Old Speckled Hen

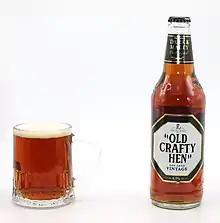
A Glass and bottle of Old Crafty Hen, the super premium version of Speckled Hen

Old Crafty Hen is a 6.5% ABV 'super premium' version of Old Speckled Hen. Released in September 2008, it is marketed as combining the tastes of Speckled Hen and a former Greene King brand, 'Old 5X'. Neil Jardine, of Greene King claims that Crafty Hen is "a genuinely exceptional beer". Crafty Hen is significantly stronger than Speckled Hen, having been matured for several years, giving it a less pronounced flavour that varies from one batch to the next. Old Crafty was listed as number three in "The Independent"'s "Top Ten Best Winter Ales".